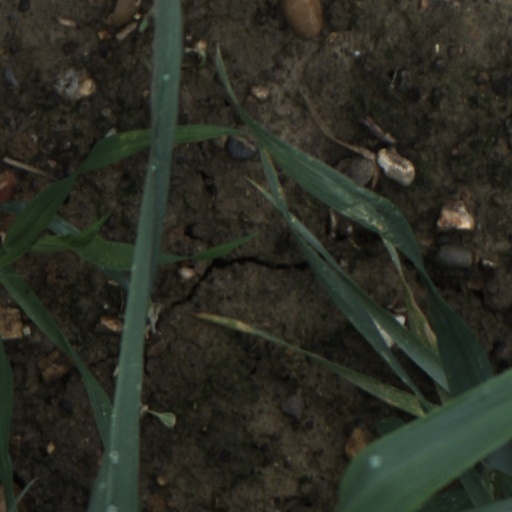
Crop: wheat